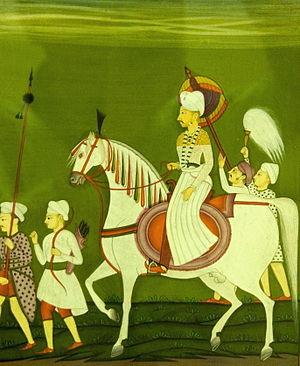
Balaji Baji Rao, né le 8 décembre 1720 et décédé le 23 juin 1761 est le 3ᵉ peshwa de l'Empire marathe, principalement centré sur la moitié Nord de l'Inde actuelle.